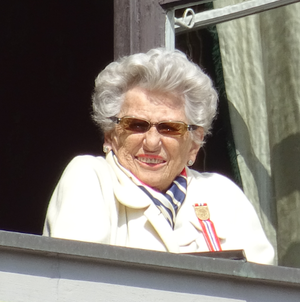
Astrid de Norvège, le 17 mai 2018 à Oslo lors de la fête nationale.
L'ordre de succession au trône britannique est l'ordre dans lequel sont appelées au trône du Royaume-Uni et des quinze autres royaumes du Commonwealth les personnes éligibles.
La famille royale norvégienne est la famille du monarque norvégien.
Astrid de Norvège, princesse de Norvège, née le 12 février 1932 à Oslo, est l'une des filles du roi Olav V de Norvège et de Märtha de Suède.